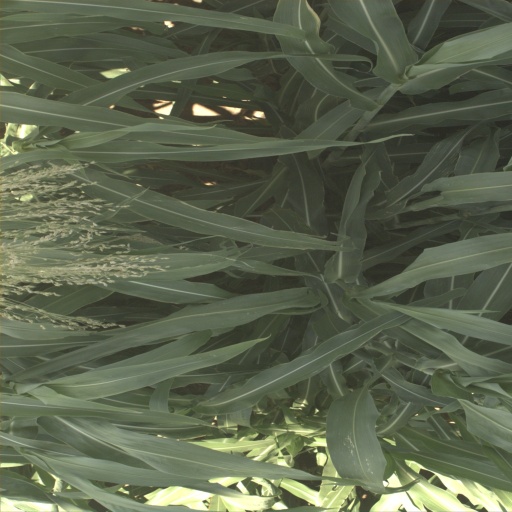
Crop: sorghum